Rasalingam

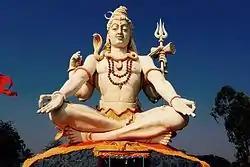
Shiva

Shiva temple is located in Visakhapatnam (also known as Vizag and Waltair), the first largest city in Andhra Pradesh. The temple is situated on Rama Krishna Beach road. The uniqueness of this Siva Temple is its Rasalingam, which is made of a 10 kg single stone.